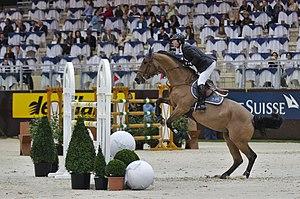
Ornella Mail est une jument de saut d'obstacles baie, inscrite au stud-book du Selle français. Cette fille de Lando et petite-fille d'Alligator Fontaine est montée par le cavalier français Patrice Delaveau.